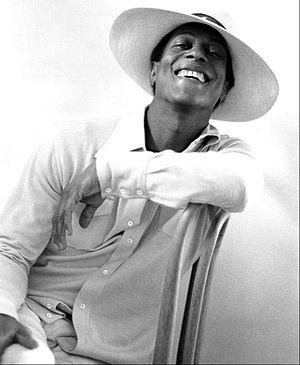
Leon Bibb est un chanteur de folk et acteur américain né le 7 février 1922 à Louisville dans le Kentucky et mort le 23 octobre 2015 à Vancouver. Il est le père du chanteur Eric Bibb.